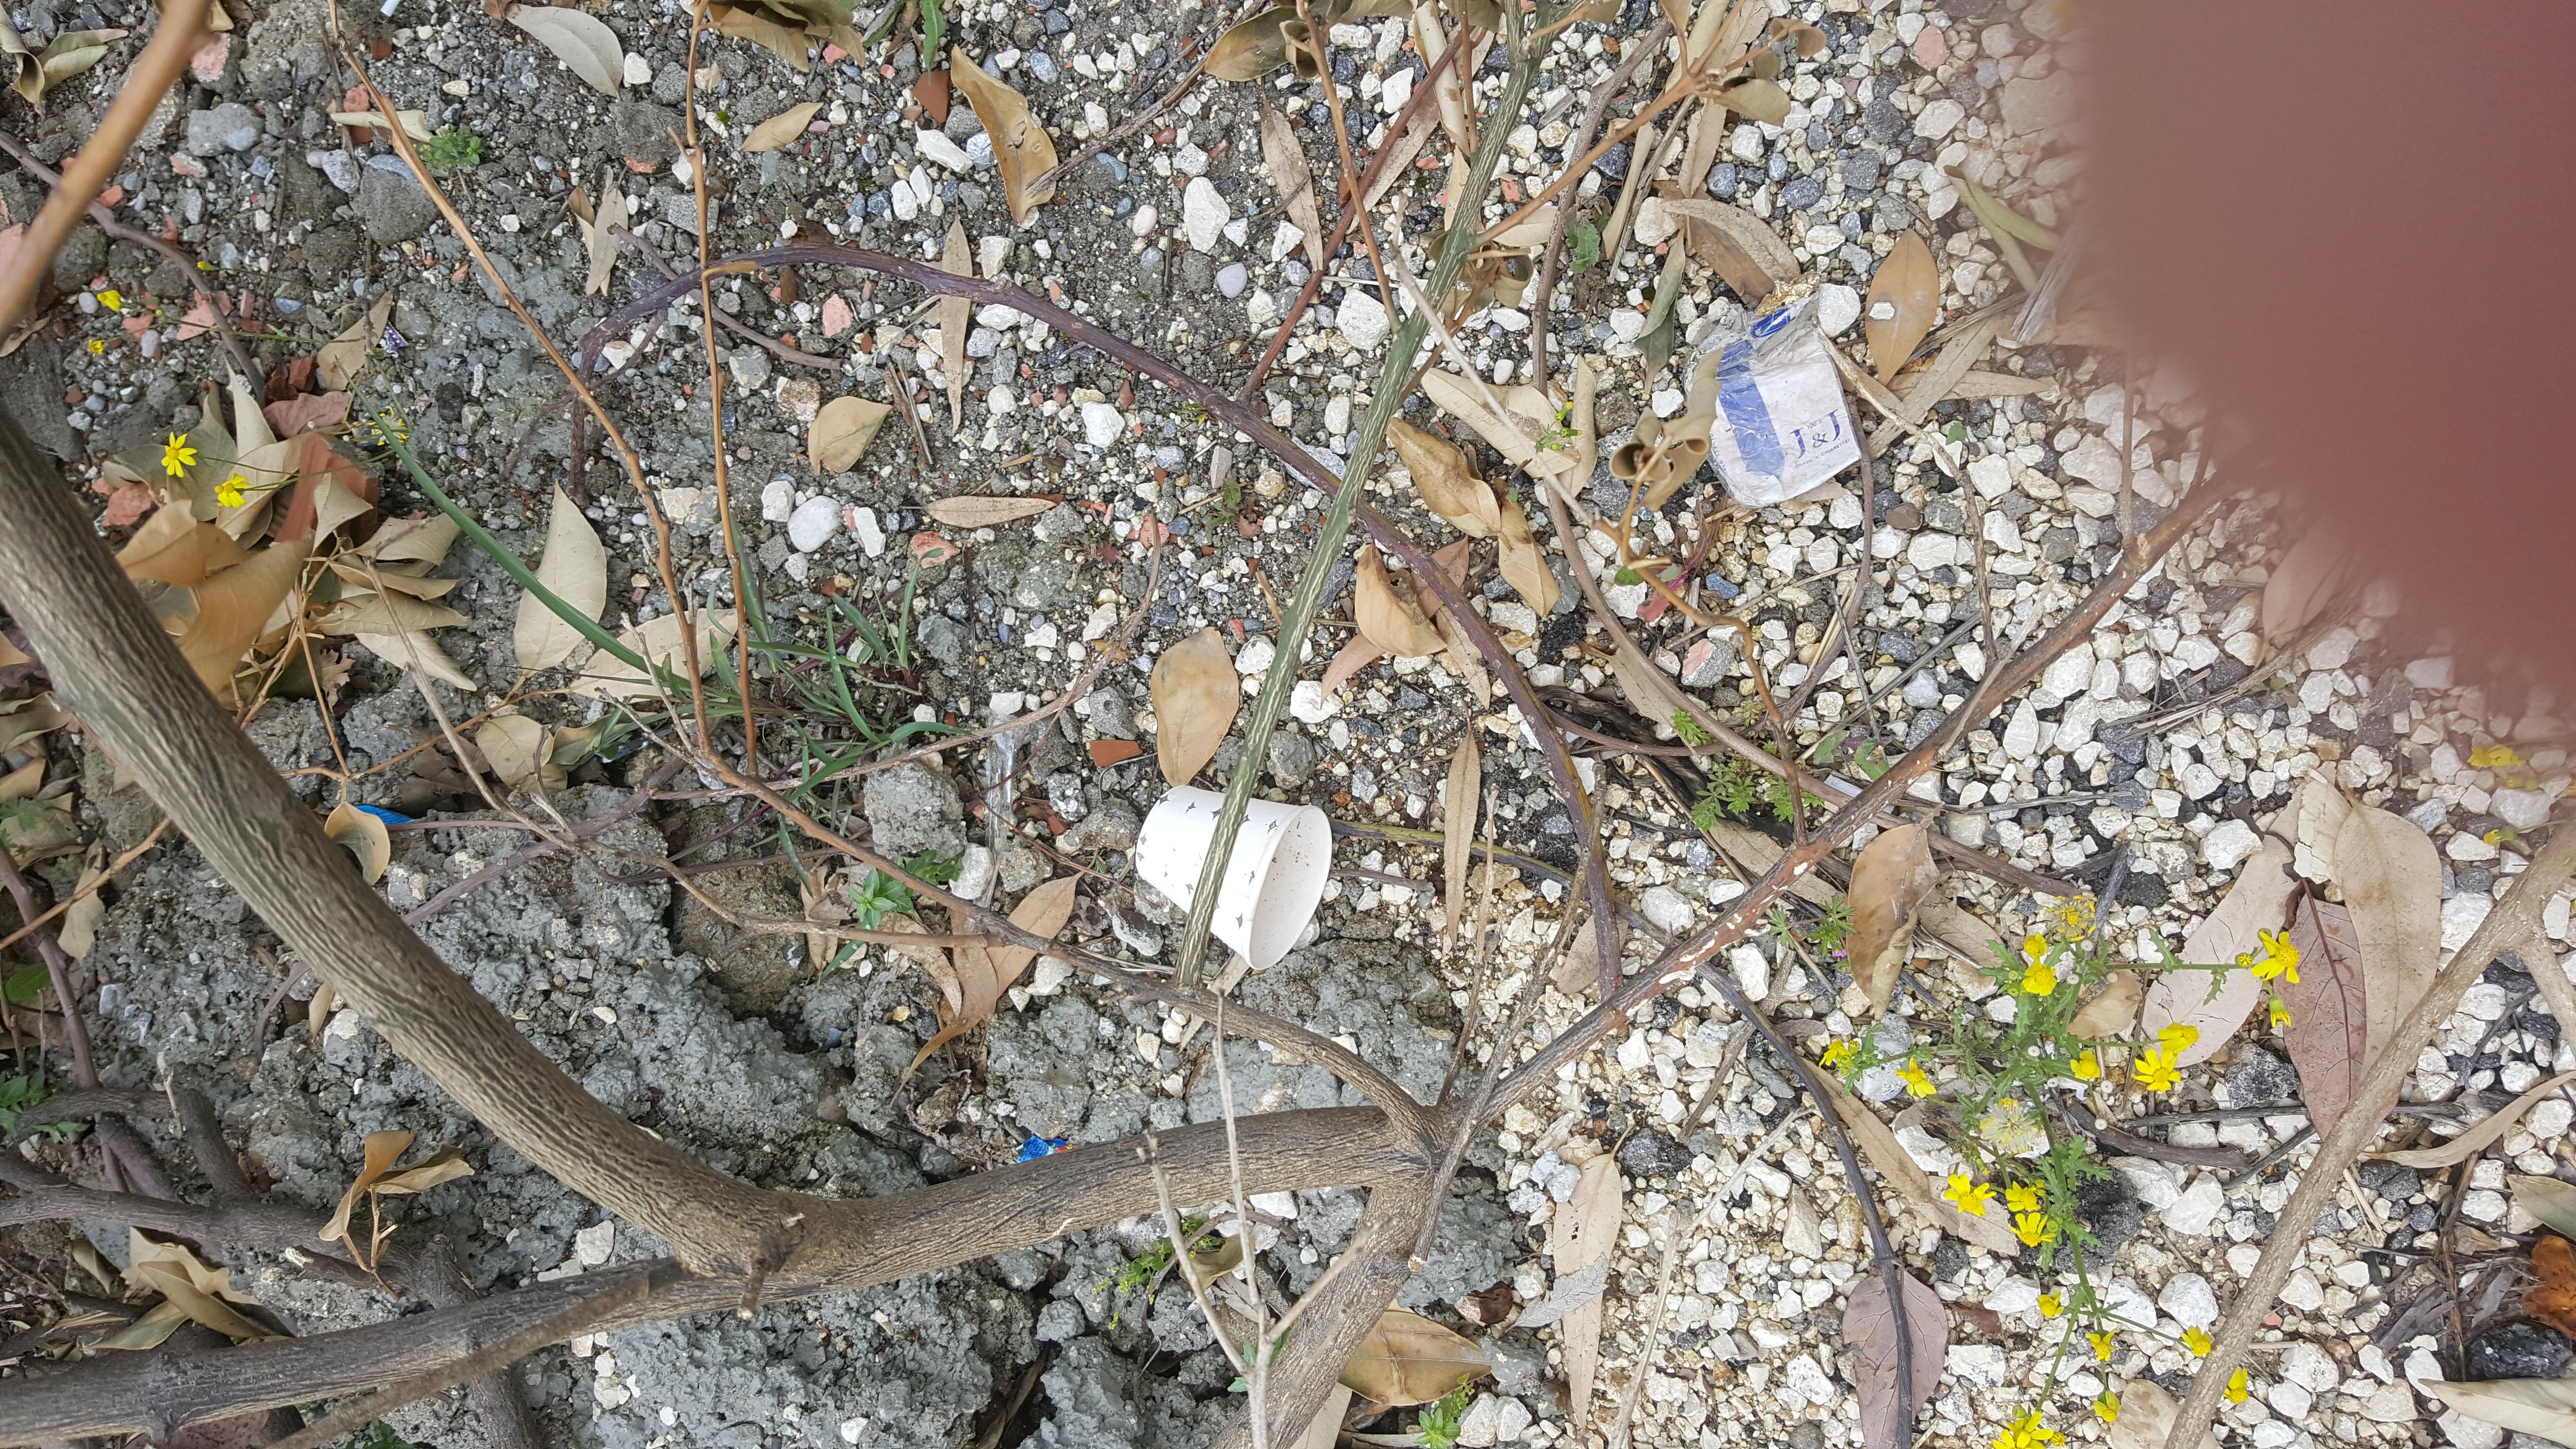
Object: Other carton (Carton)

Object: Paper cup (Cup)

Object: Plastic film (Plastic bag & wrapper)

Object: Aluminium foil (Aluminium foil)